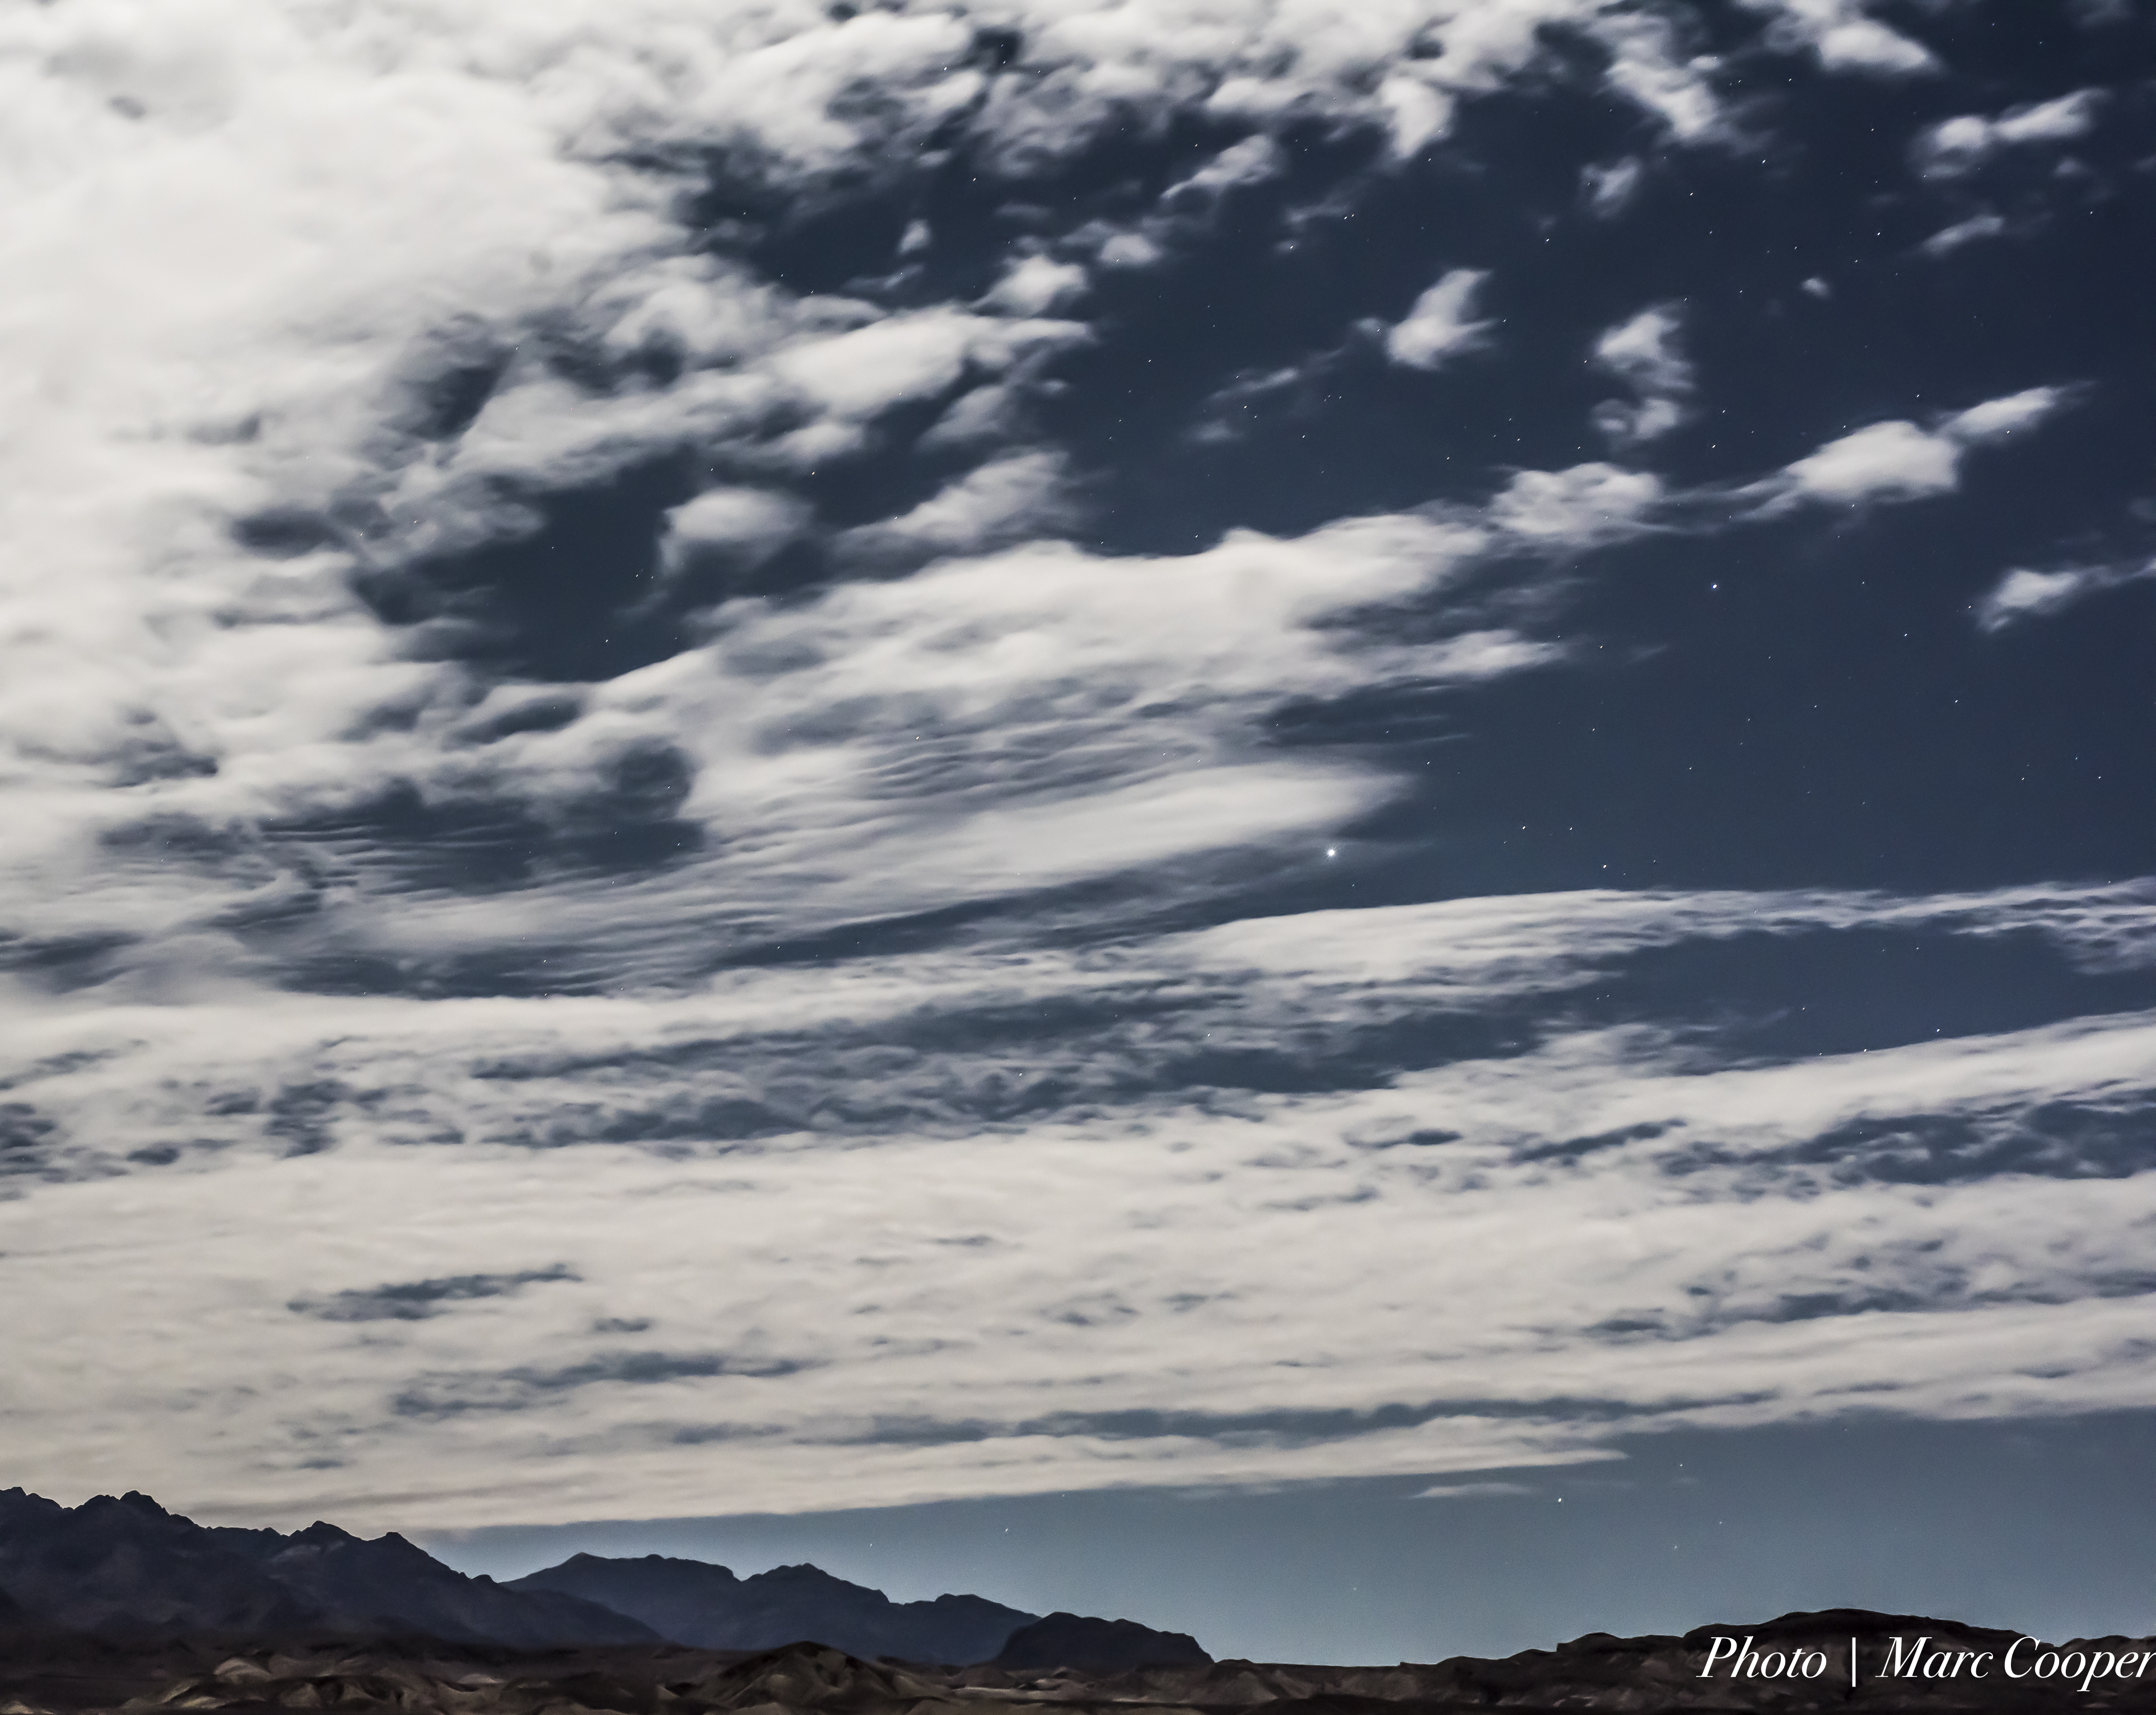
landscape, horizon, mountain, cloud, sky, sunset, night, sunlight, hill, desert, dawn, atmosphere, valley, mountain range, dusk, park, cumulus, nikon, death, outdoors, national, hdr, clouds, stars, astrophotography, nightscape, d810, deathvalley, furnacecreek, moonglow, meteorological phenomenon, mountainous landforms